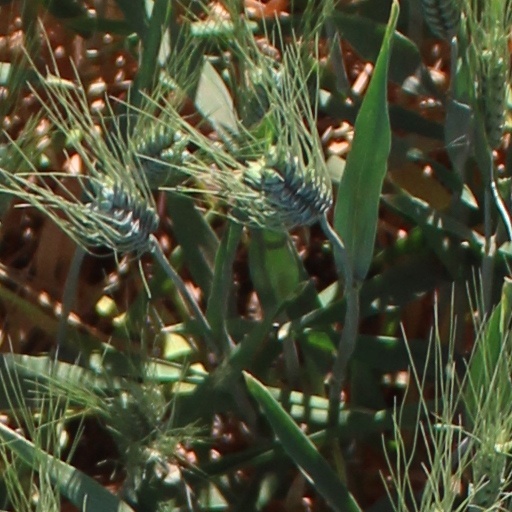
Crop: wheat